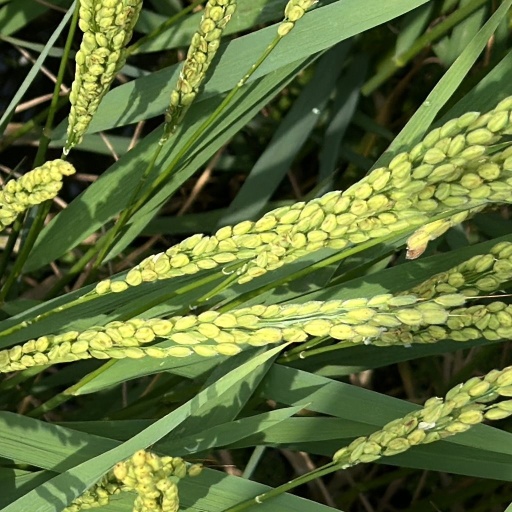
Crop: rice